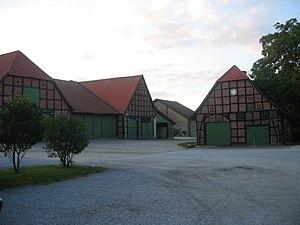
Château Oberbehme à Kirchlengern, arrondissement de Herford, Rhénanie-du-Nord-Westphalie, Allemagne. العربية